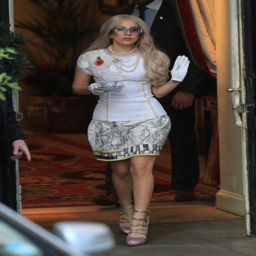
celebrity seen leaving her hotel holding a tea cup en route .